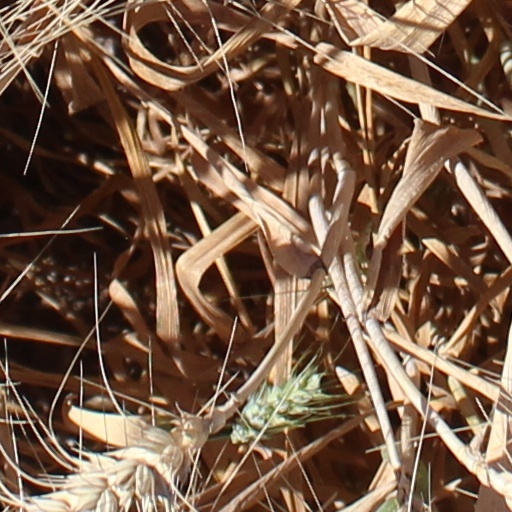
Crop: wheat